Ricochet (wrestler)

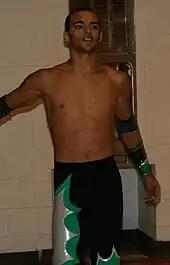
Ricochet in 2008

On June 24, Ricochet made his Chikara debut as he lost in the first round of the fourth Young Lions Cup tournament against Chuck Taylor. The following day, he teamed with Player Uno in a losing effort to Taylor and Cloudy. A few months later on November 17 at the event Brick, Ricochet picked up his first win as a member of the Chikara roster after he, Cloudy, and Mike Quackenbush defeated Cheech, Retail Dragon, and Shane Storm. The following day, Ricochet again lost to Taylor at the event Talent Borrows; Genius Steals.